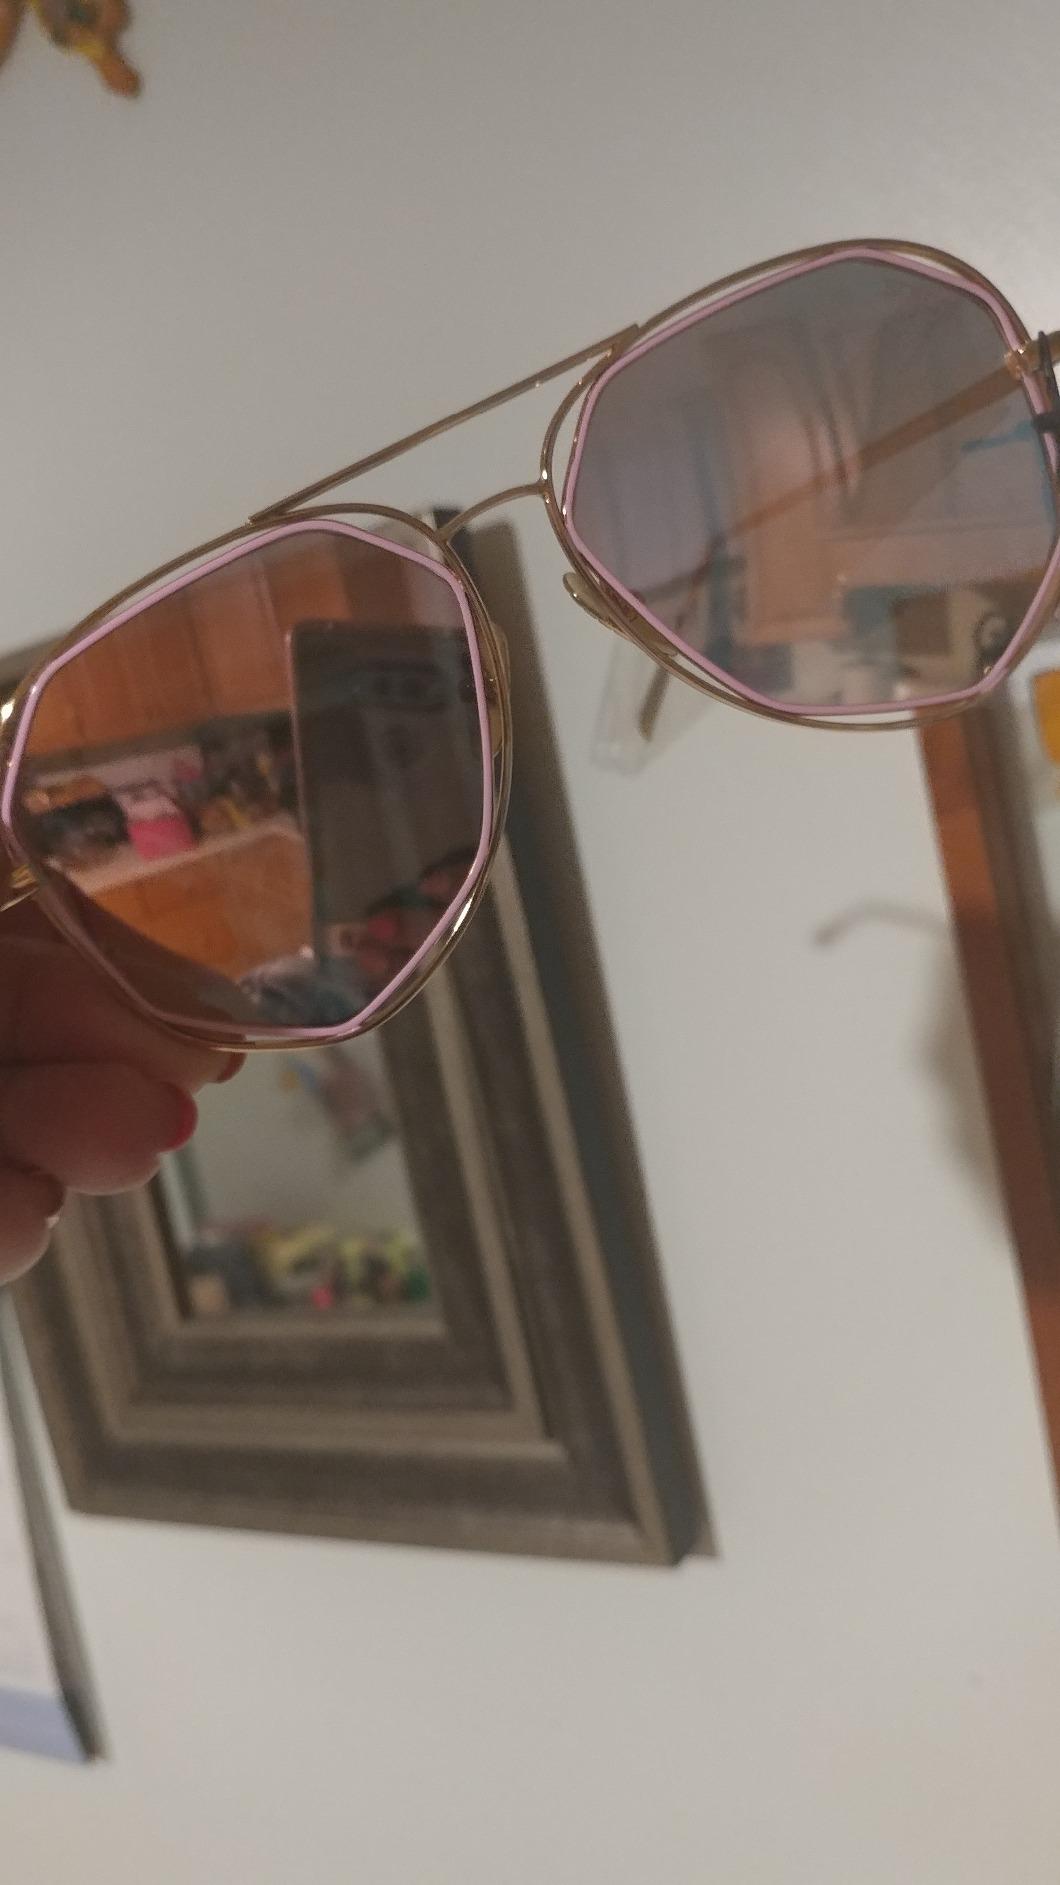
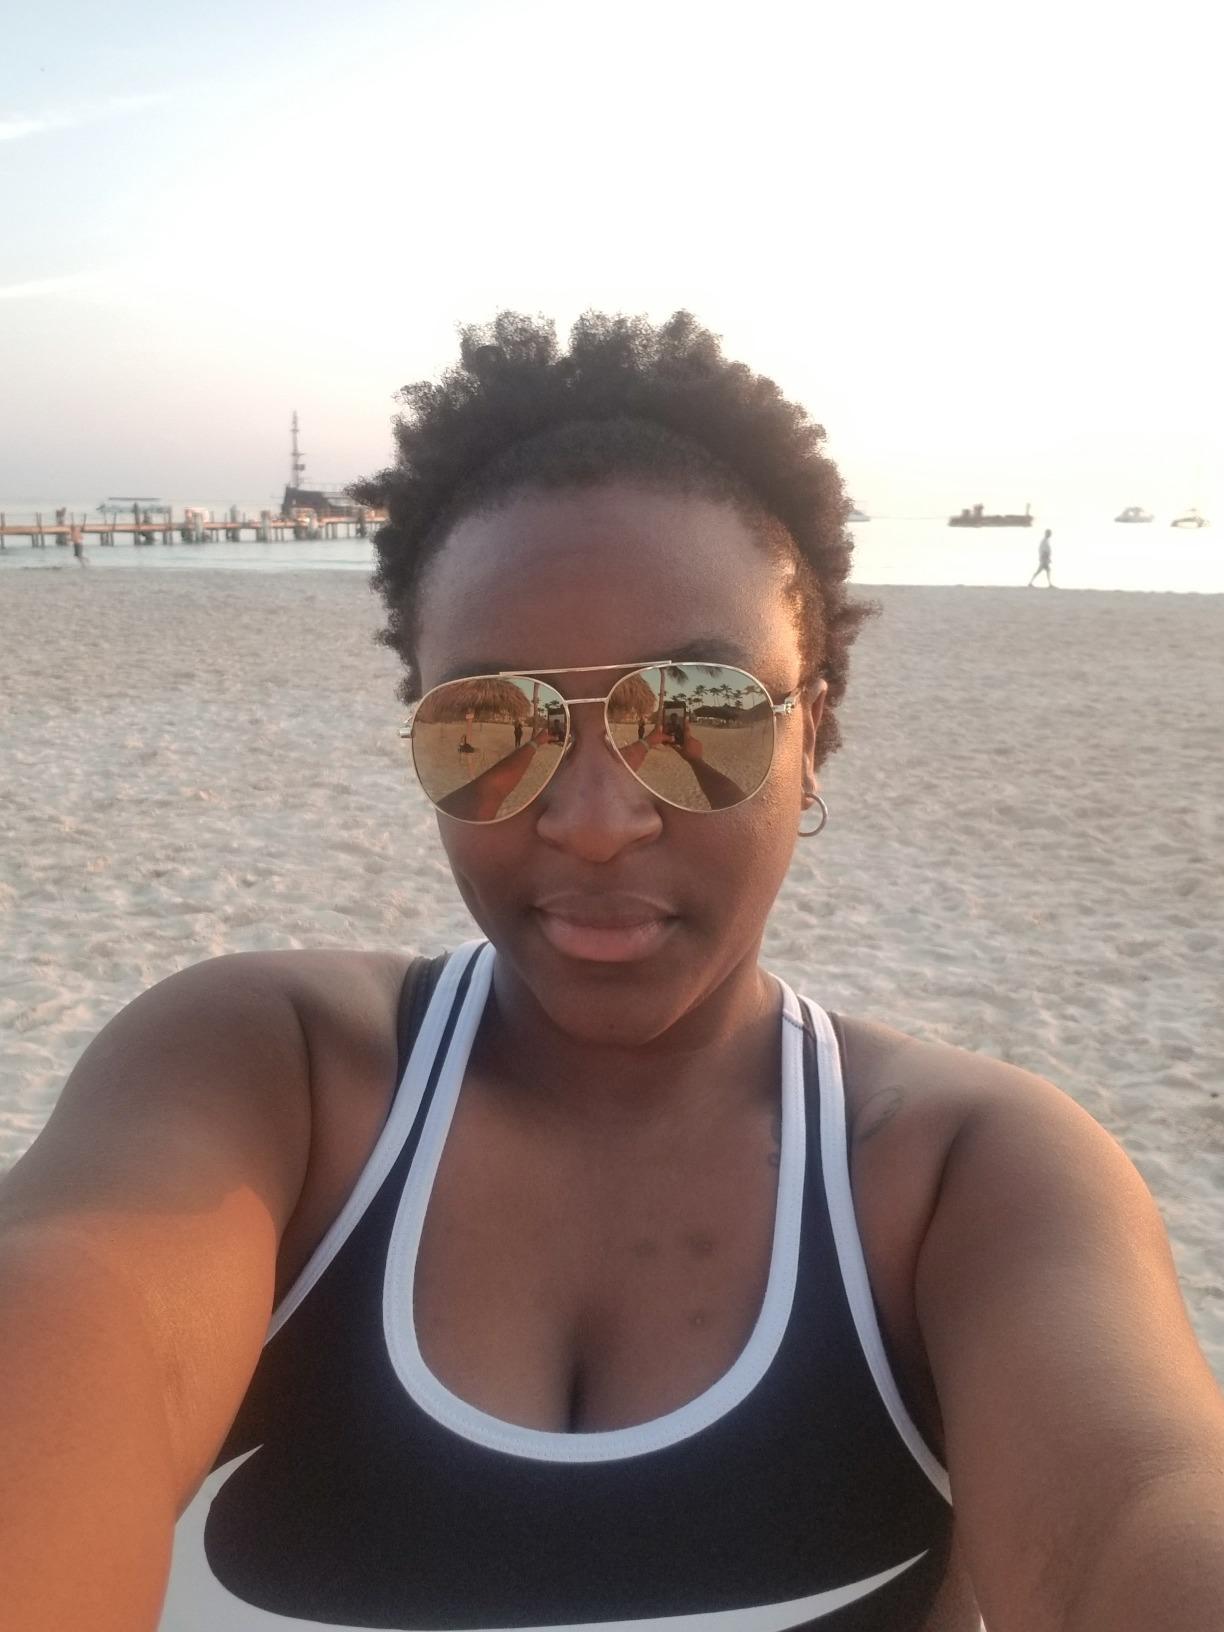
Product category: accessories_sunglasses
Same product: no